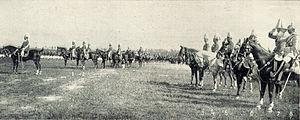
Parade impériale (Kaiserparade) de 1909 près de Karlsruhe."
La mobilisation allemande de 1914 désigne le rappel sous les drapeaux en 1914 de théoriquement tous les Allemands aptes au service militaire.
L'armée badoise est formée par la réunion en 1771 de deux principautés du Saint-Empire, le margraviat de Bade-Durlach et le margraviat de Bade-Bade, séparées depuis 1535. Elle prend part aux guerres de la Révolution et de l'Empire. En 1806, lors de la dissolution du Saint-Empire, la principauté devient le grand-duché de Bade, membre de la confédération du Rhin puis, en 1815, de la confédération germanique. L'armée badoise prend part à la guerre austro-prussienne de 1866 puis à la guerre franco-allemande de 1870-1871 après laquelle elle est intégrée à l'armée impériale allemande. Les régiments badois conservent leur appellation de tradition jusqu'à la Première Guerre mondiale.